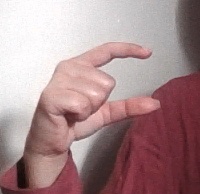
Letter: dal